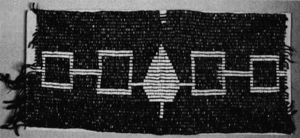
La légende de Hiawatha est une des plus répandues parmi les mythes des Amérindiens d'Amérique du Nord. Ce personnage est connu comme Nanabozho ou Nanabozo dans la région des Lacs et, à l'Est, comme Glooskapis. L'origine écrite peut être retrouvée dans l'œuvre de l'ethnographe Henry Rowe Schoolcraft, Algic Researches and History, Condition and Prospects of the Indian Tribes of the United States, qui a inspiré le poème de Henry Longfellow, Le Chant de Hiawatha. Longfellow aurait pris le nom même de Hiawatha à un personnage historique iroquois.